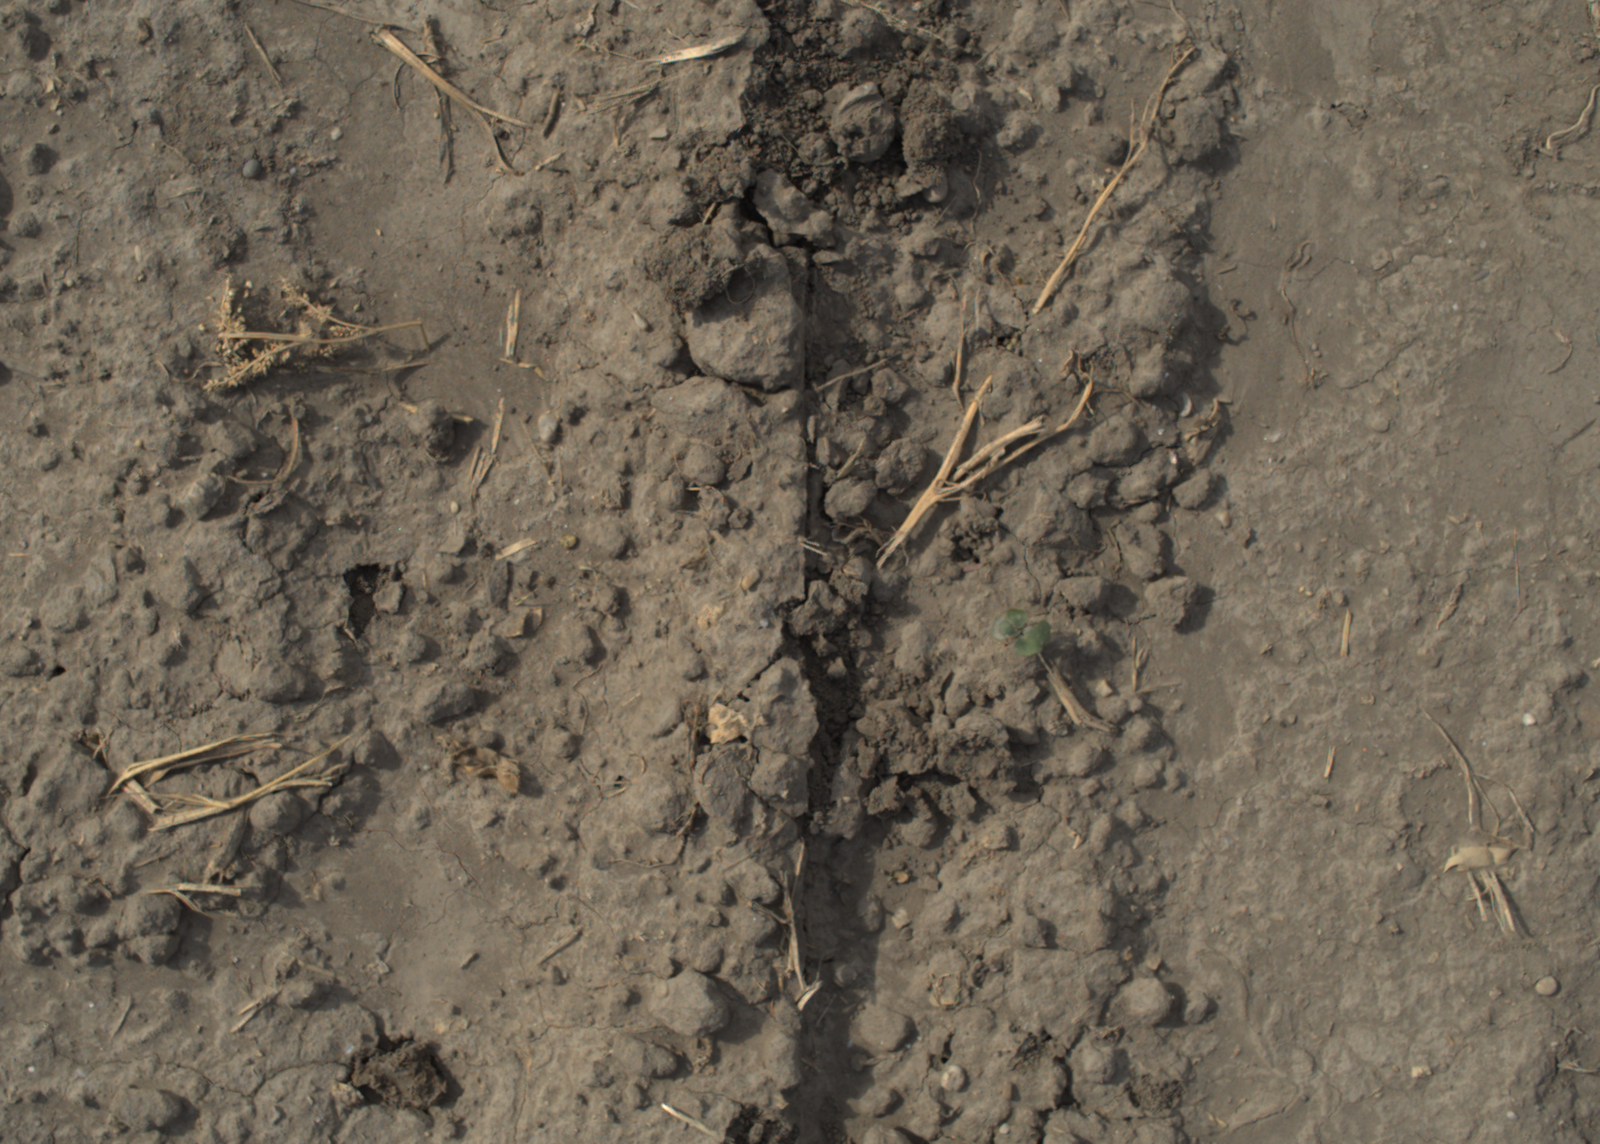
Capture date: 16.09.2021 11:14:17
Weather: mixed
Wind: light
Seeding date: 02.09.2021
Plant canopy height (mm): 957